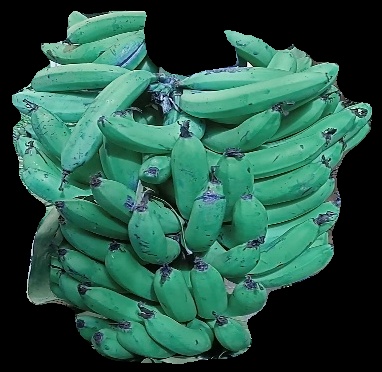
Variety: pachbale
Grade: grade3